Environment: real
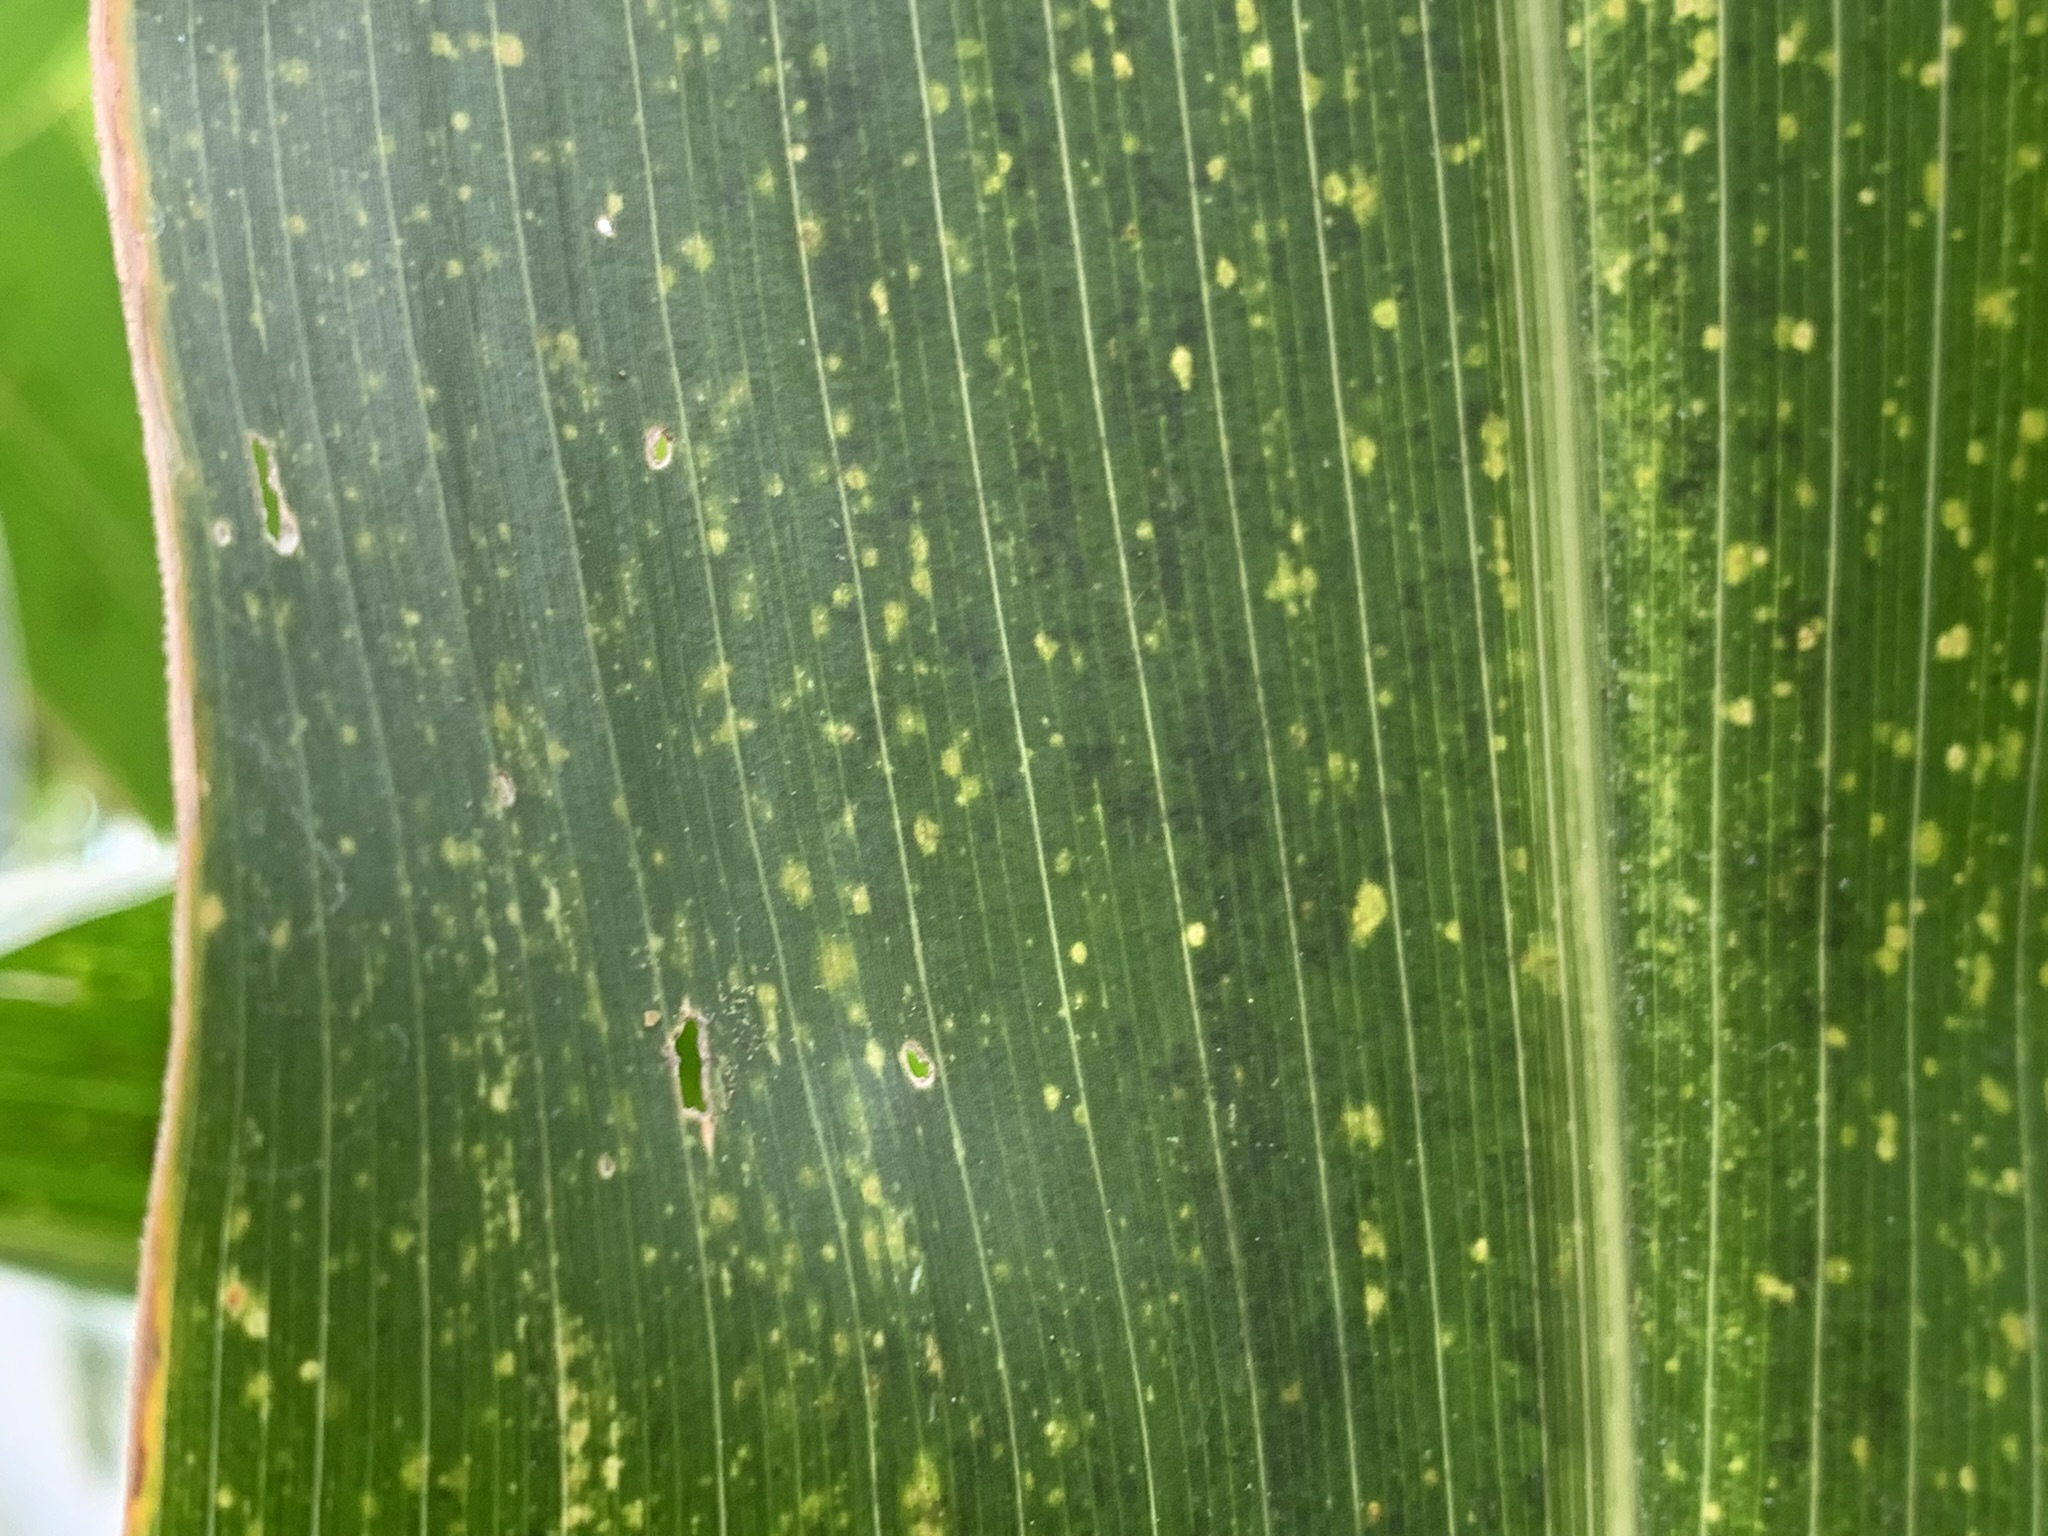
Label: lethal_necrosis